San Petronio, Bologna

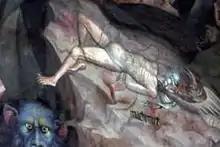
Late Gothic fresco in San Petronio Basilica, depicting Mohammed being tortured in Hell.

The church hosts also a marking in the form of a meridian line inlaid in the paving of the left aisle in 1655; it was calculated and designed by the astronomer Giovanni Domenico Cassini, who was teaching astronomy at the University. A meridian line does not indicate the time: instead, with its length of it is one of the largest astronomical instruments in the world, allowing measurements that were for the time uniquely precise. The sun light, entering through a hole placed at a height in the church wall, projects an elliptical image of the sun, which at local noon falls exactly on the meridian line and every day is different as to position and size. The position of the projected image along the line allows to determine accurately the daily altitude of the sun at noon, from which Cassini was able to calculate with unprecedented precision astronomical parameters such as the obliquity of the ecliptic, the duration of the tropical year and the timing of equinoxes and solstices. On the other hand, the size of the projected sun's image, and in particular its rate of variation during the year, allowed Cassini the first experimental verification of Kepler's laws of planetary motion.